Cybernetic art

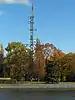
Cybernetic tower by N. Schöffer in Liège

Cybernetic art is contemporary art that builds upon the legacy of cybernetics, where feedback involved in the work takes precedence over traditional aesthetic and material concerns. The relationship between cybernetics and art can be summarised in three ways: cybernetics can be used to study art, to create works of art or may itself be regarded as an art form in its own right.